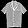
Label: Shirt